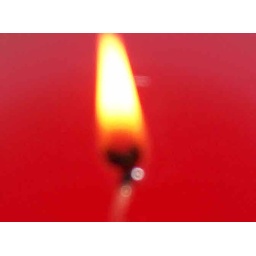
Procrastinating writing an essay... close up of a candle in a glass